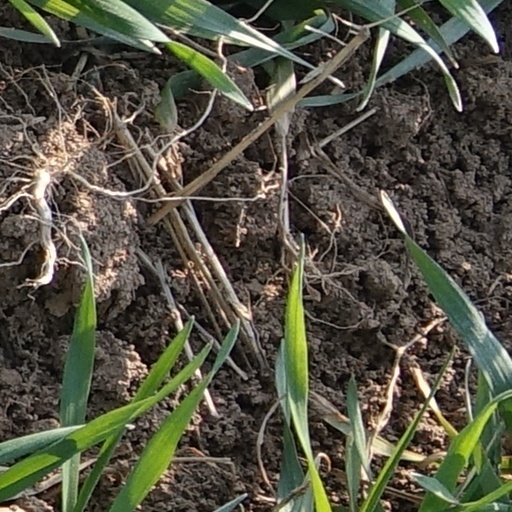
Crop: wheat